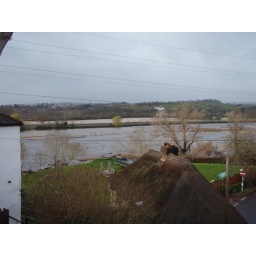
March - Exe in flood, taken from our bedroom window